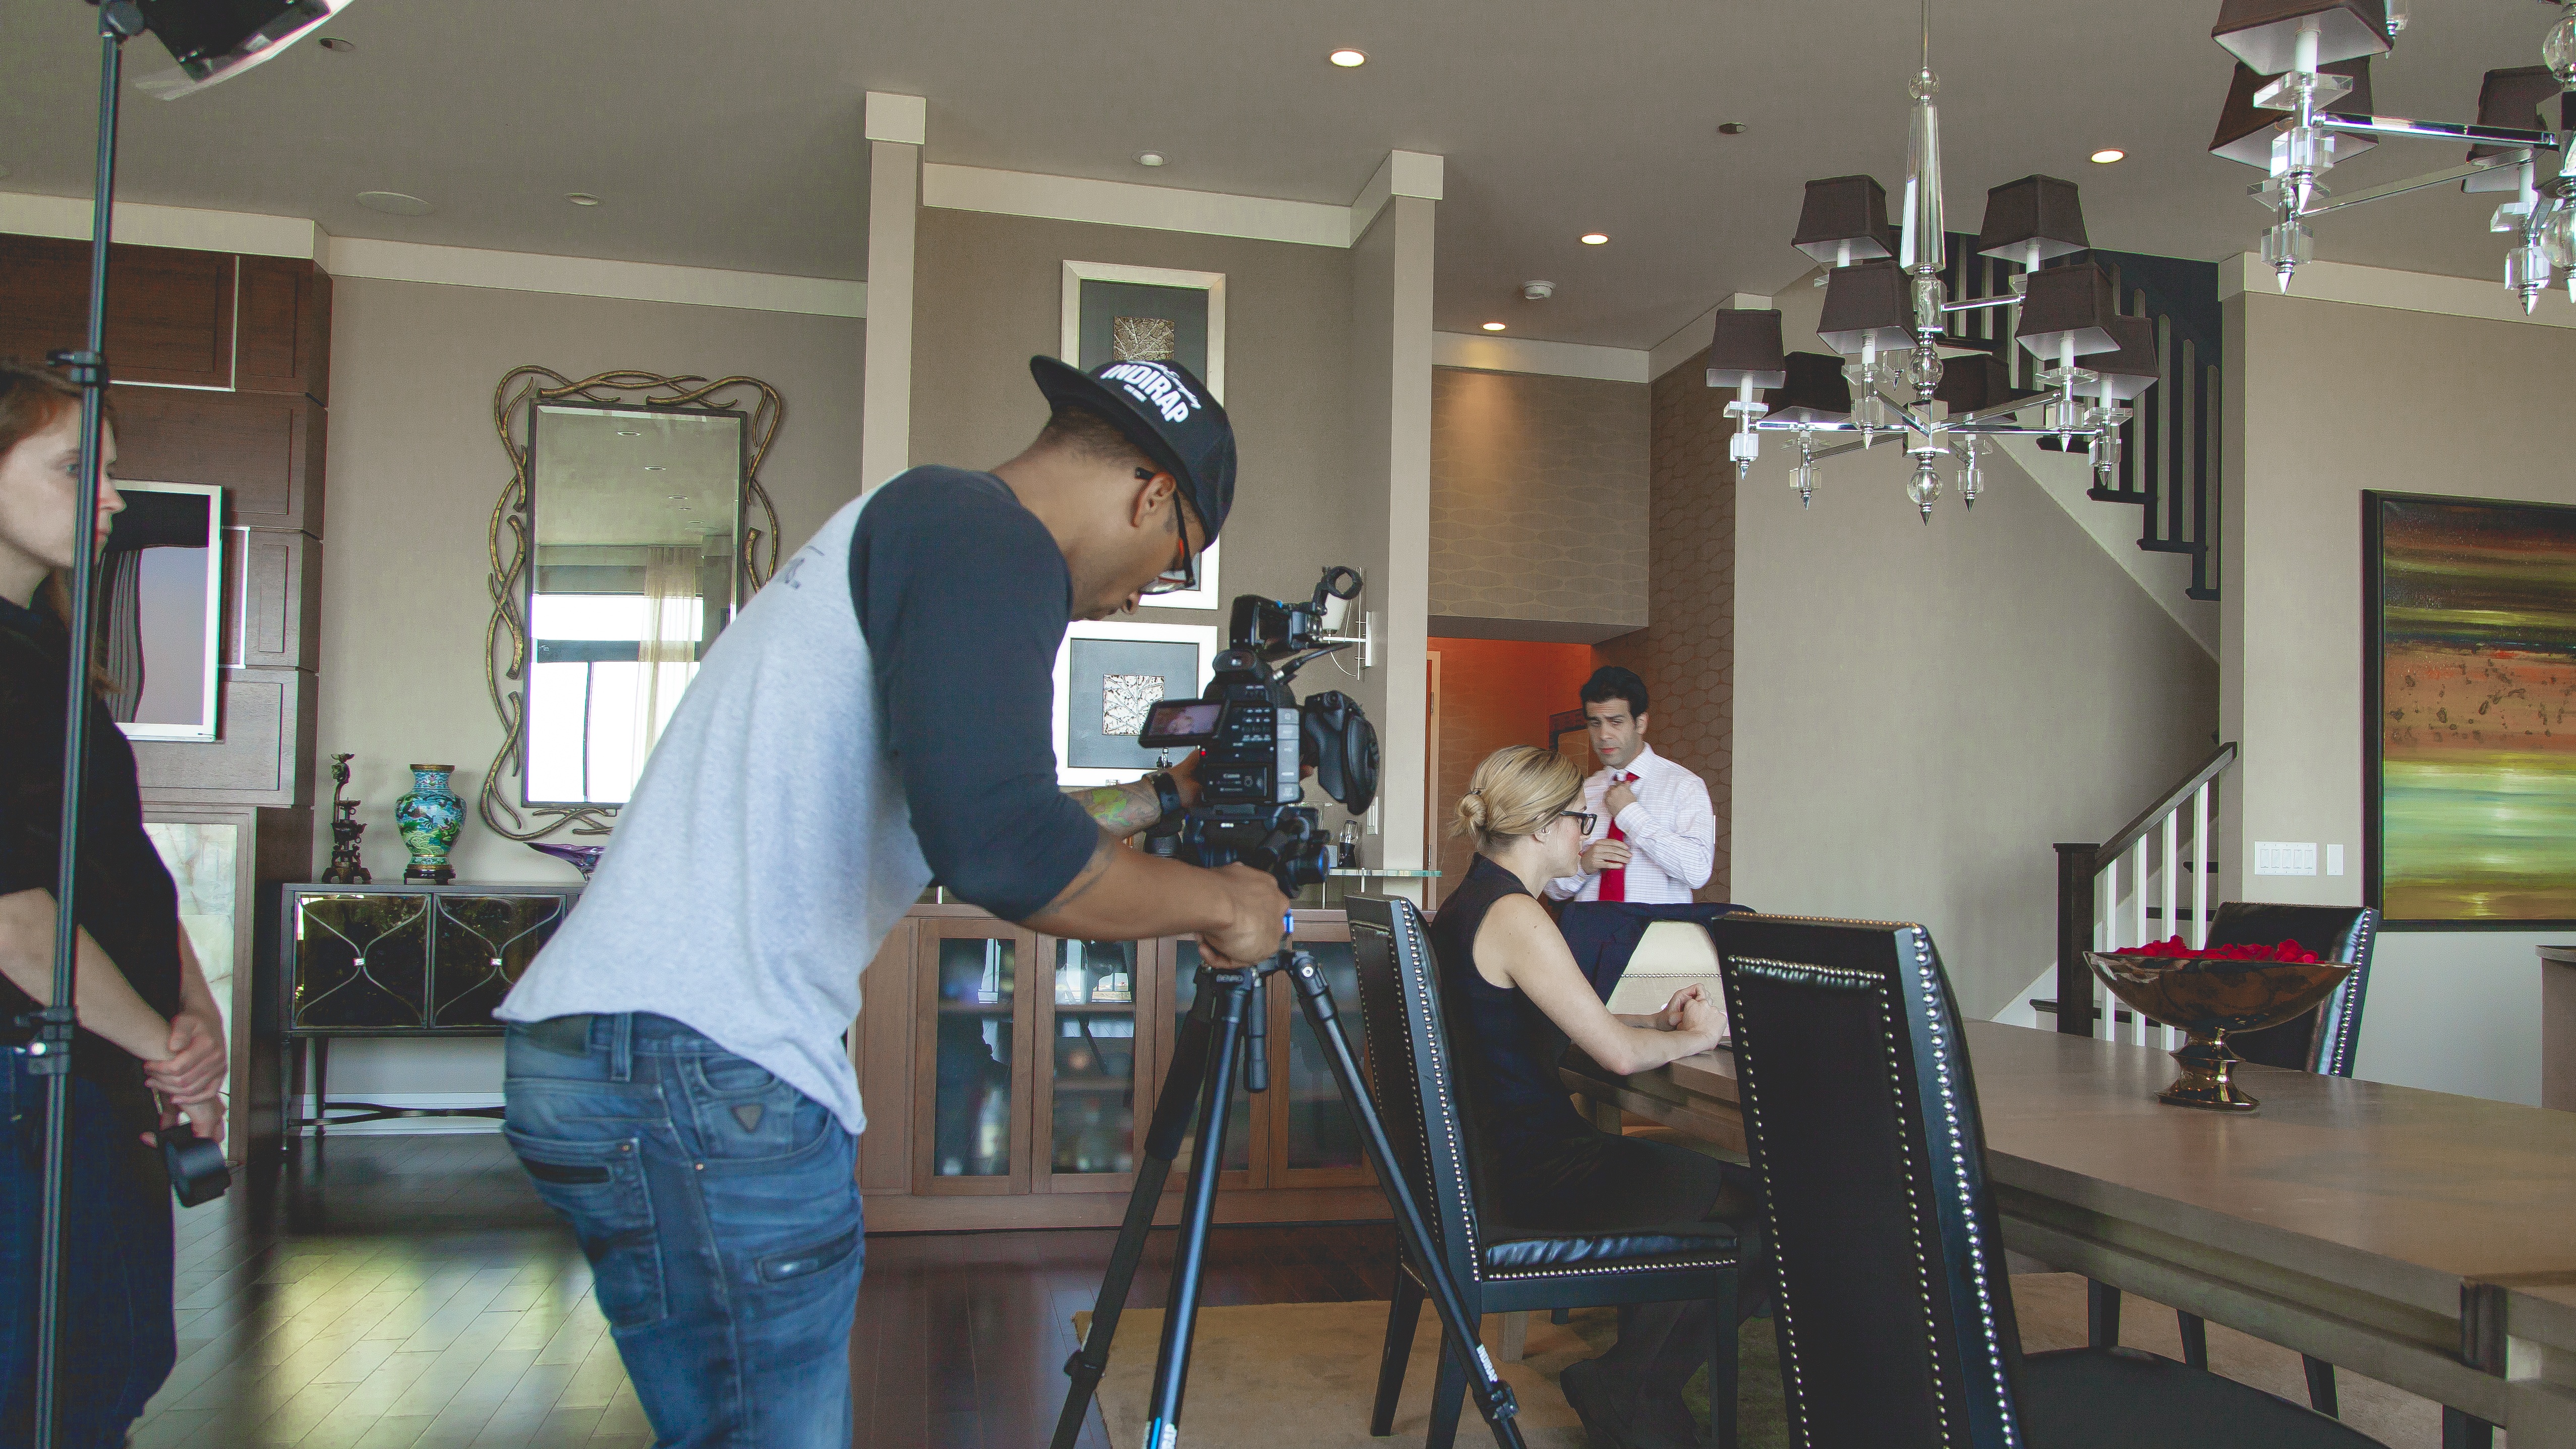
board, white, camera, retro, film, motion, hollywood, symbol, equipment, film camera, canon, studio, industry, television, black, clap, reel, video camera, video, design, tripod, picture, media, commercial, cinema, icon, production, movie, director, entertainment, actors, cinematography, clapper, filmstrip, film reel, movie camera, movie reel, video production, clapboard, c100